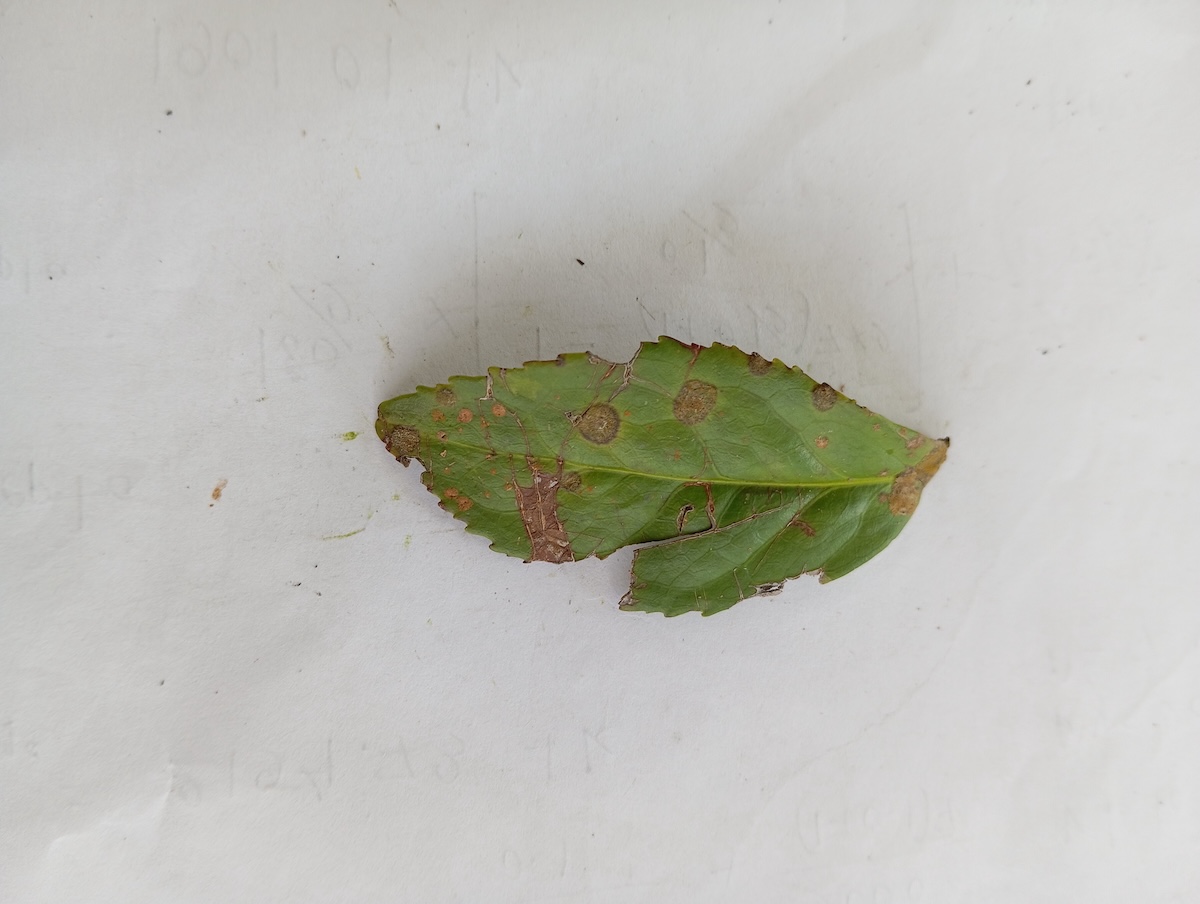
Label: Brown Blight